Aerial locomotion in marine animals

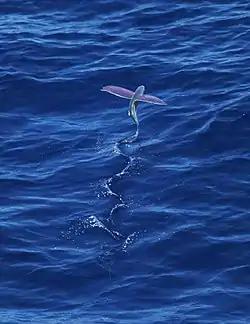
Flying fish taxis after taking off from underwater.

Various marine animals are capable of aerial locomotion, i.e., jumping out of the water and moving through air. Some possible reasons for this behavior are hunting, escaping from predators, and saving energy for swimming or breathing. Some of the jumping behaviors initiate gliding and taxiing in air, while some of them end up falling back to water.